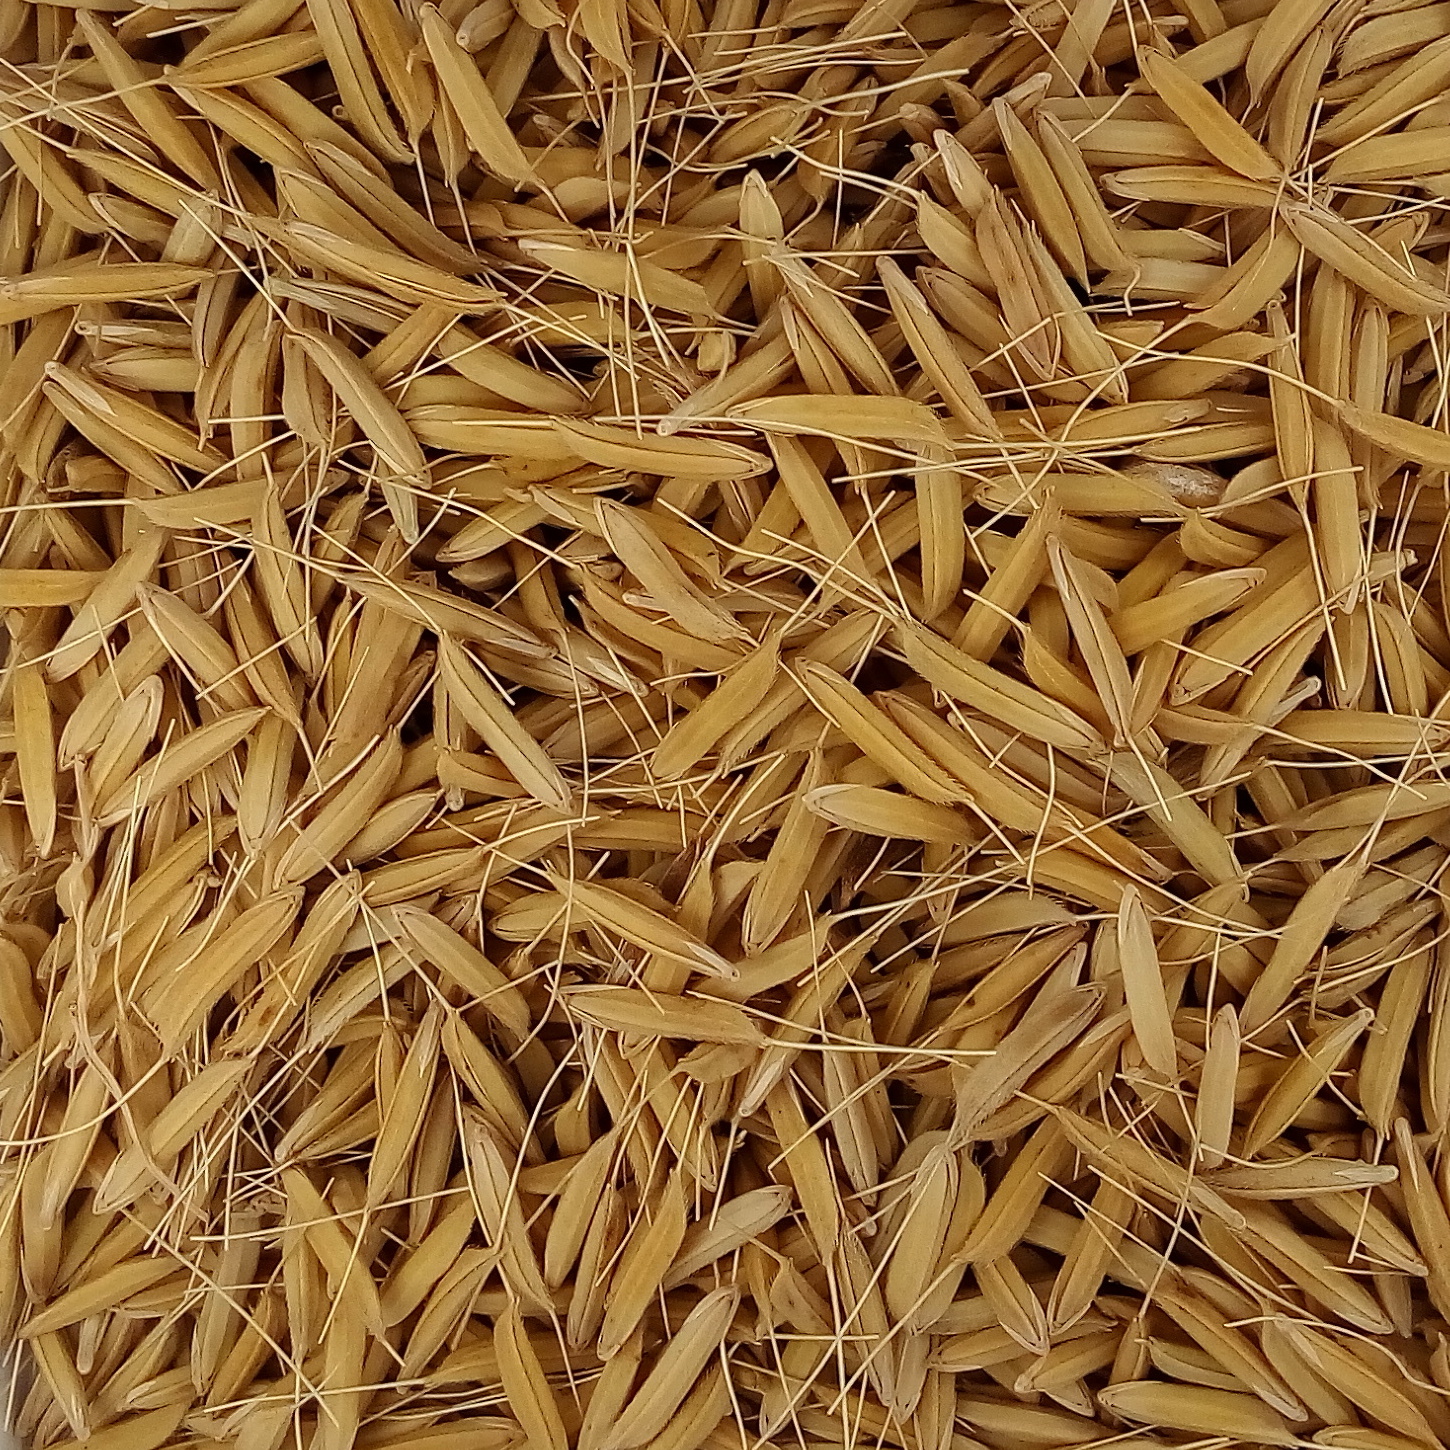
Rice seed variety: 1637